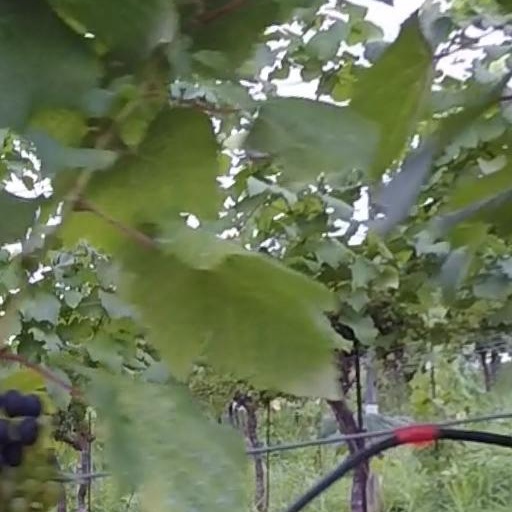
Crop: grape